Jacob M. Lewis

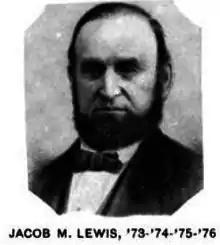

Jacob Meek Lewis (October 13, 1823 – January 5, 1905) was a Massachusetts politician who served as the 15th Mayor of Lynn, Massachusetts, USA.